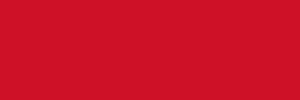
Le drapeau de Bahreïn est le drapeau national et le pavillon national du royaume de Bahreïn. Il fut adopté en 1959. Comme la plupart des autres États du golfe Persique, le drapeau est composé des deux couleurs blanc et rouge, la première pour la Grande-Bretagne et la deuxième pour l'Islam. La bande blanche, présente du côté du guidant, couvre un quart de la largeur.